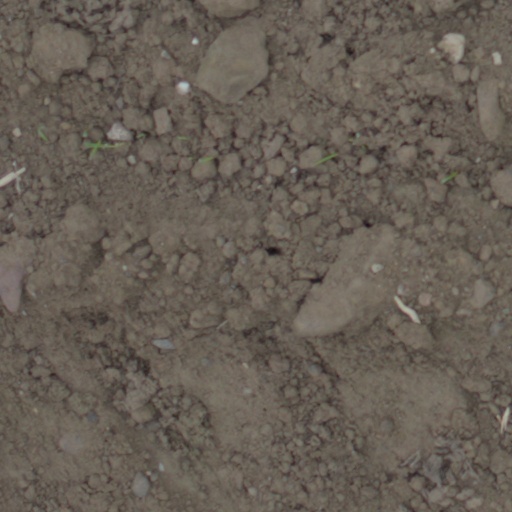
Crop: wheat